Molly Maguires

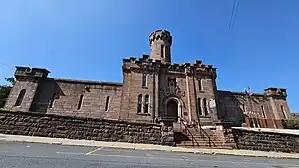
The prison in Pottsville, with a state historical marker for the Molly Maguires execution visible near the entrance

F.P. Dewees, a contemporary and a confidant of Gowen, wrote that, by 1873, "Mr. Gowen was fully impressed with the necessity of lessening the overgrown power of the 'Labor Union' and exterminating if possible the Molly Maguires." In December 1874, Gowen led the other coal operators to announce a twenty percent pay cut. The miners decided to strike on 1 January 1875.